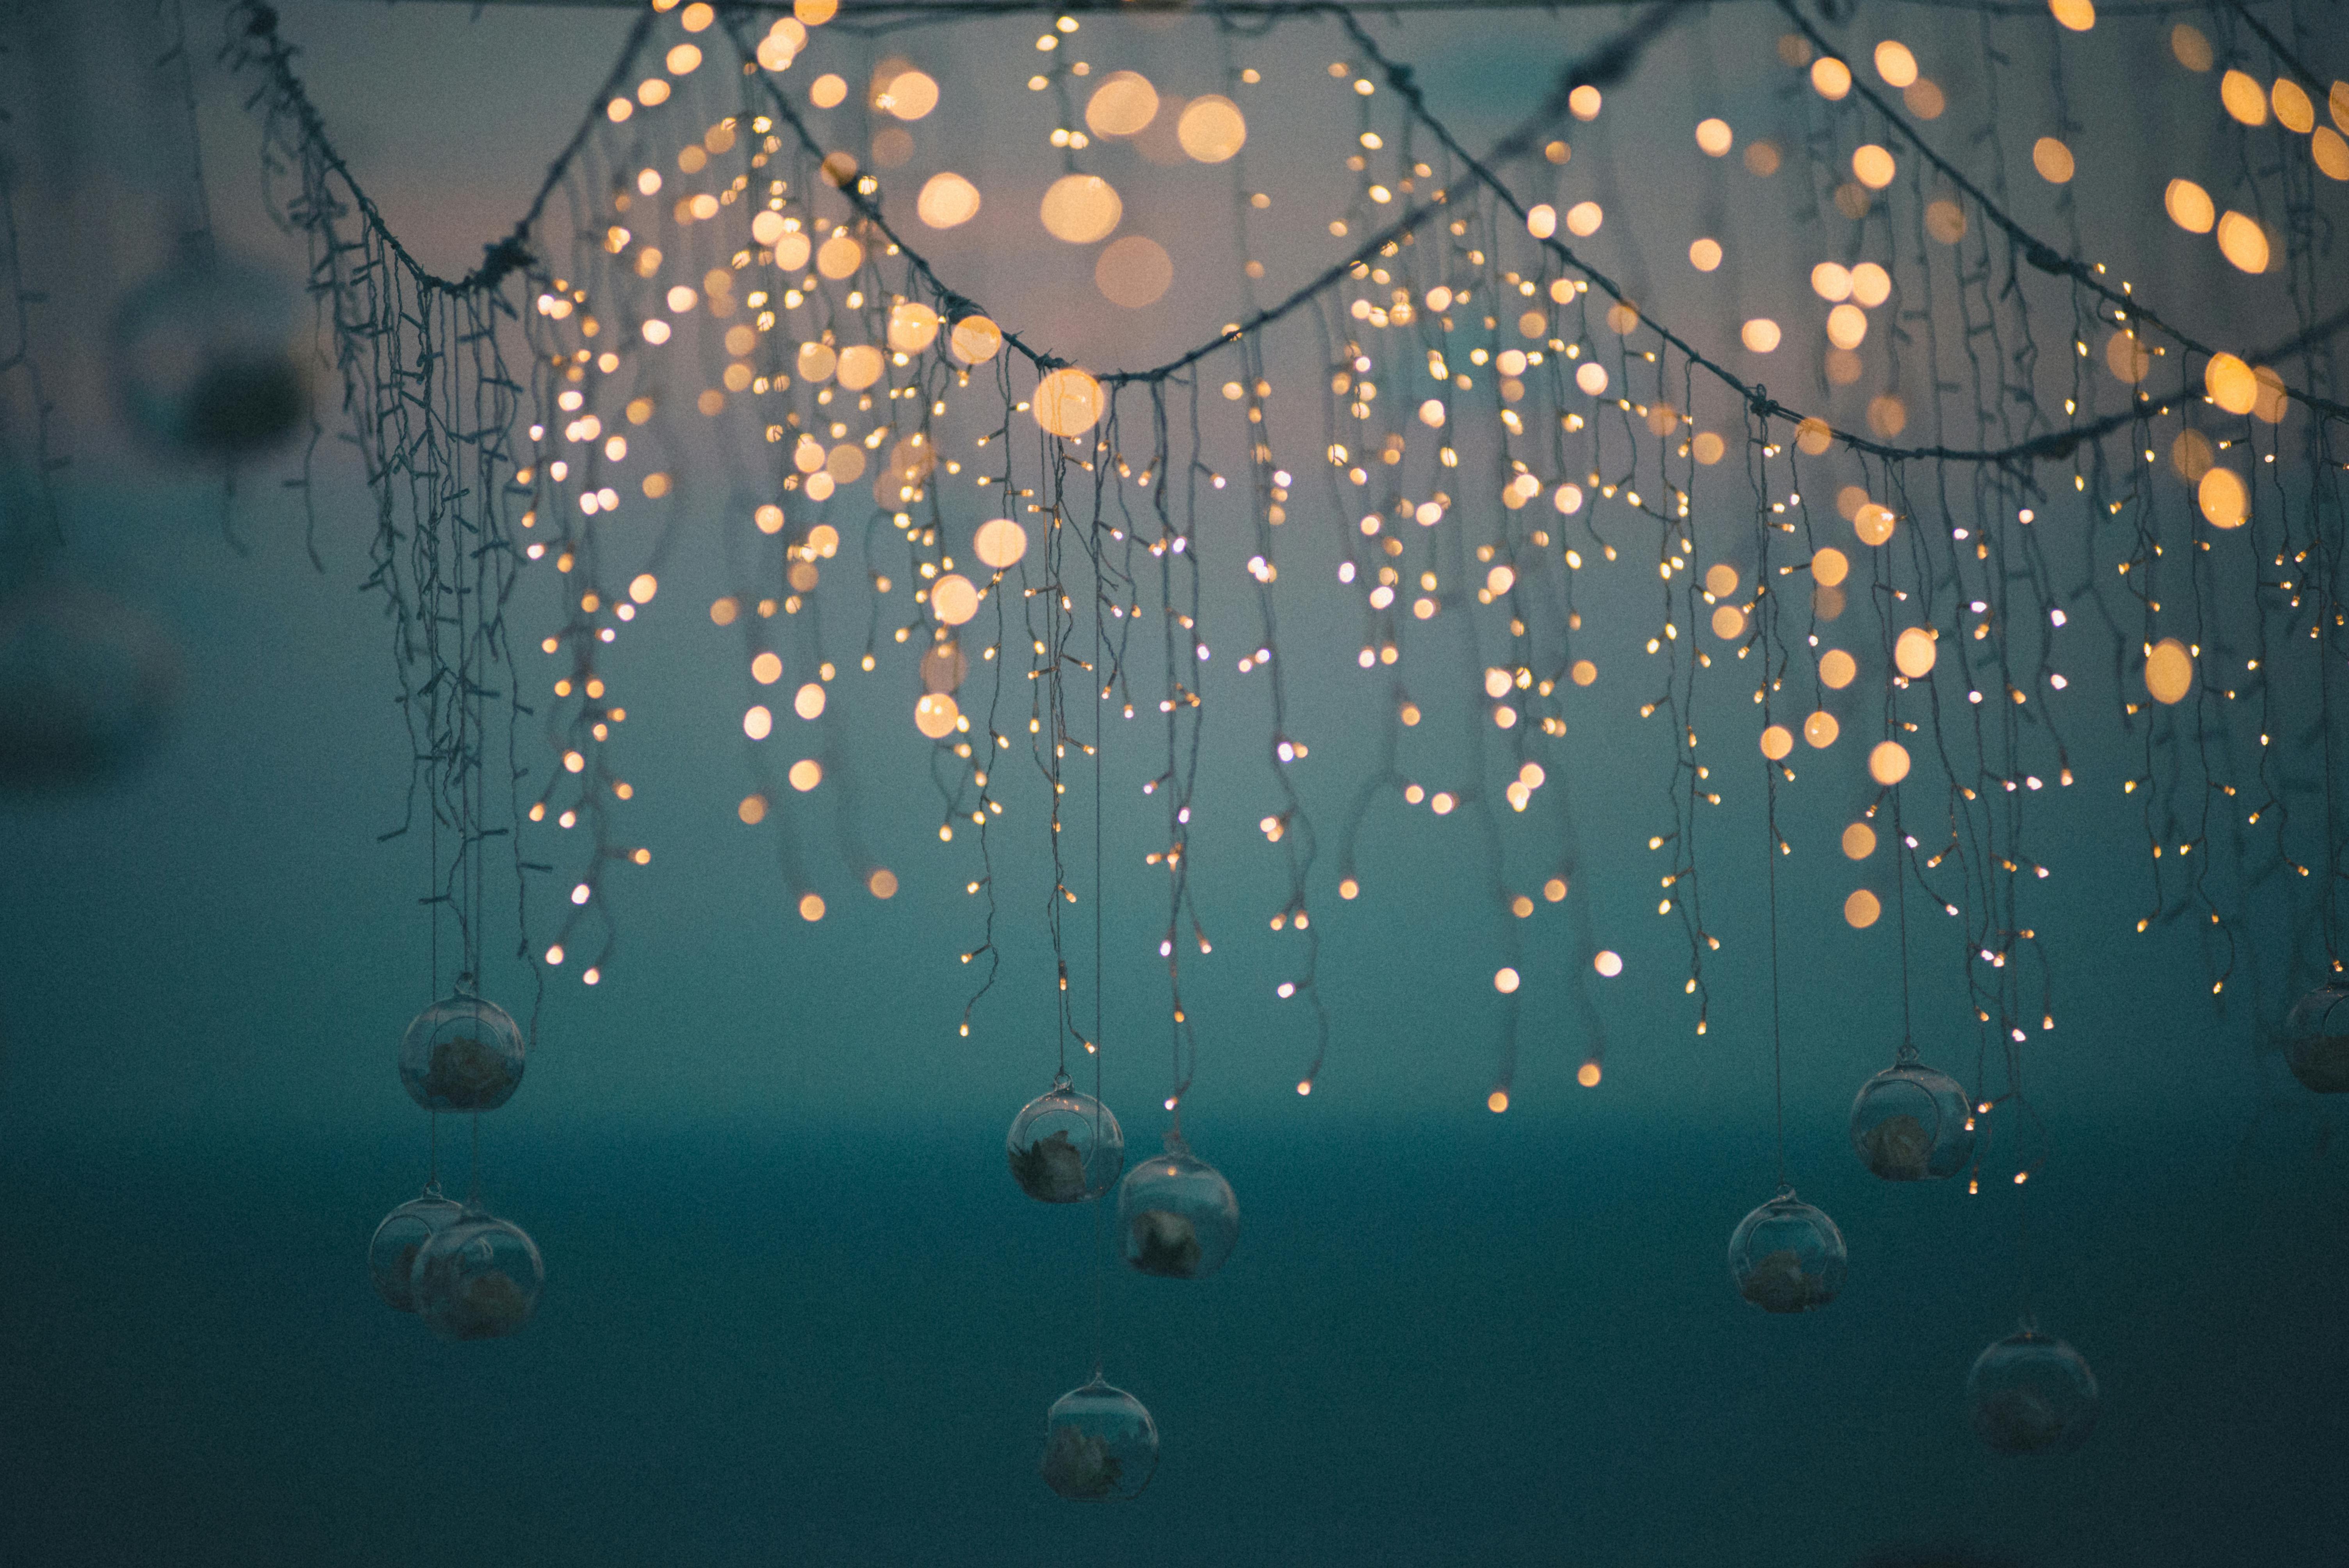
natural, lighting, night, light fixture, christmas lights